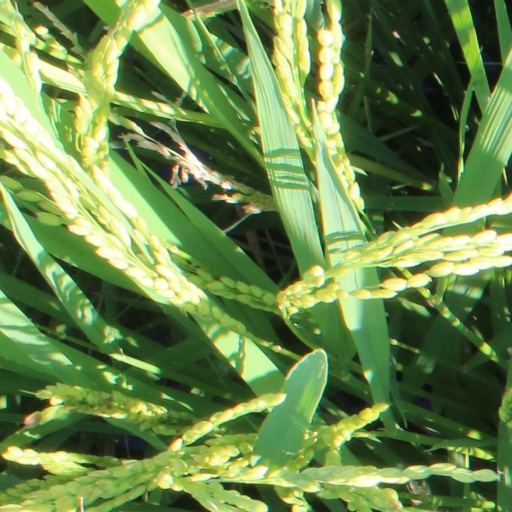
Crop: rice